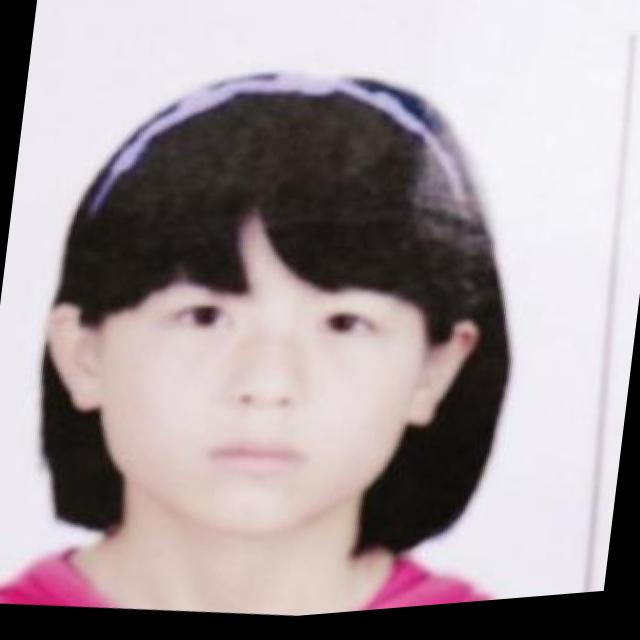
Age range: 13-20